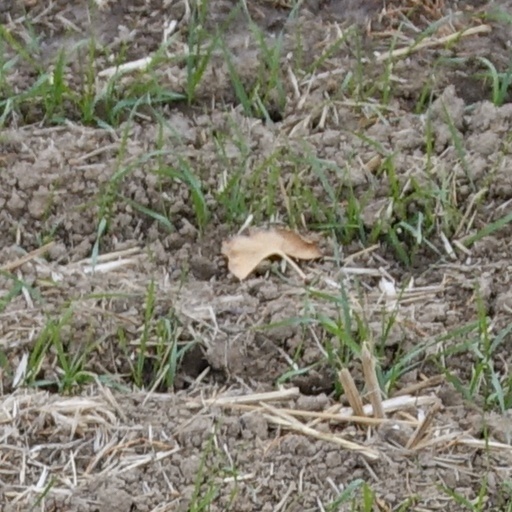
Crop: wheat